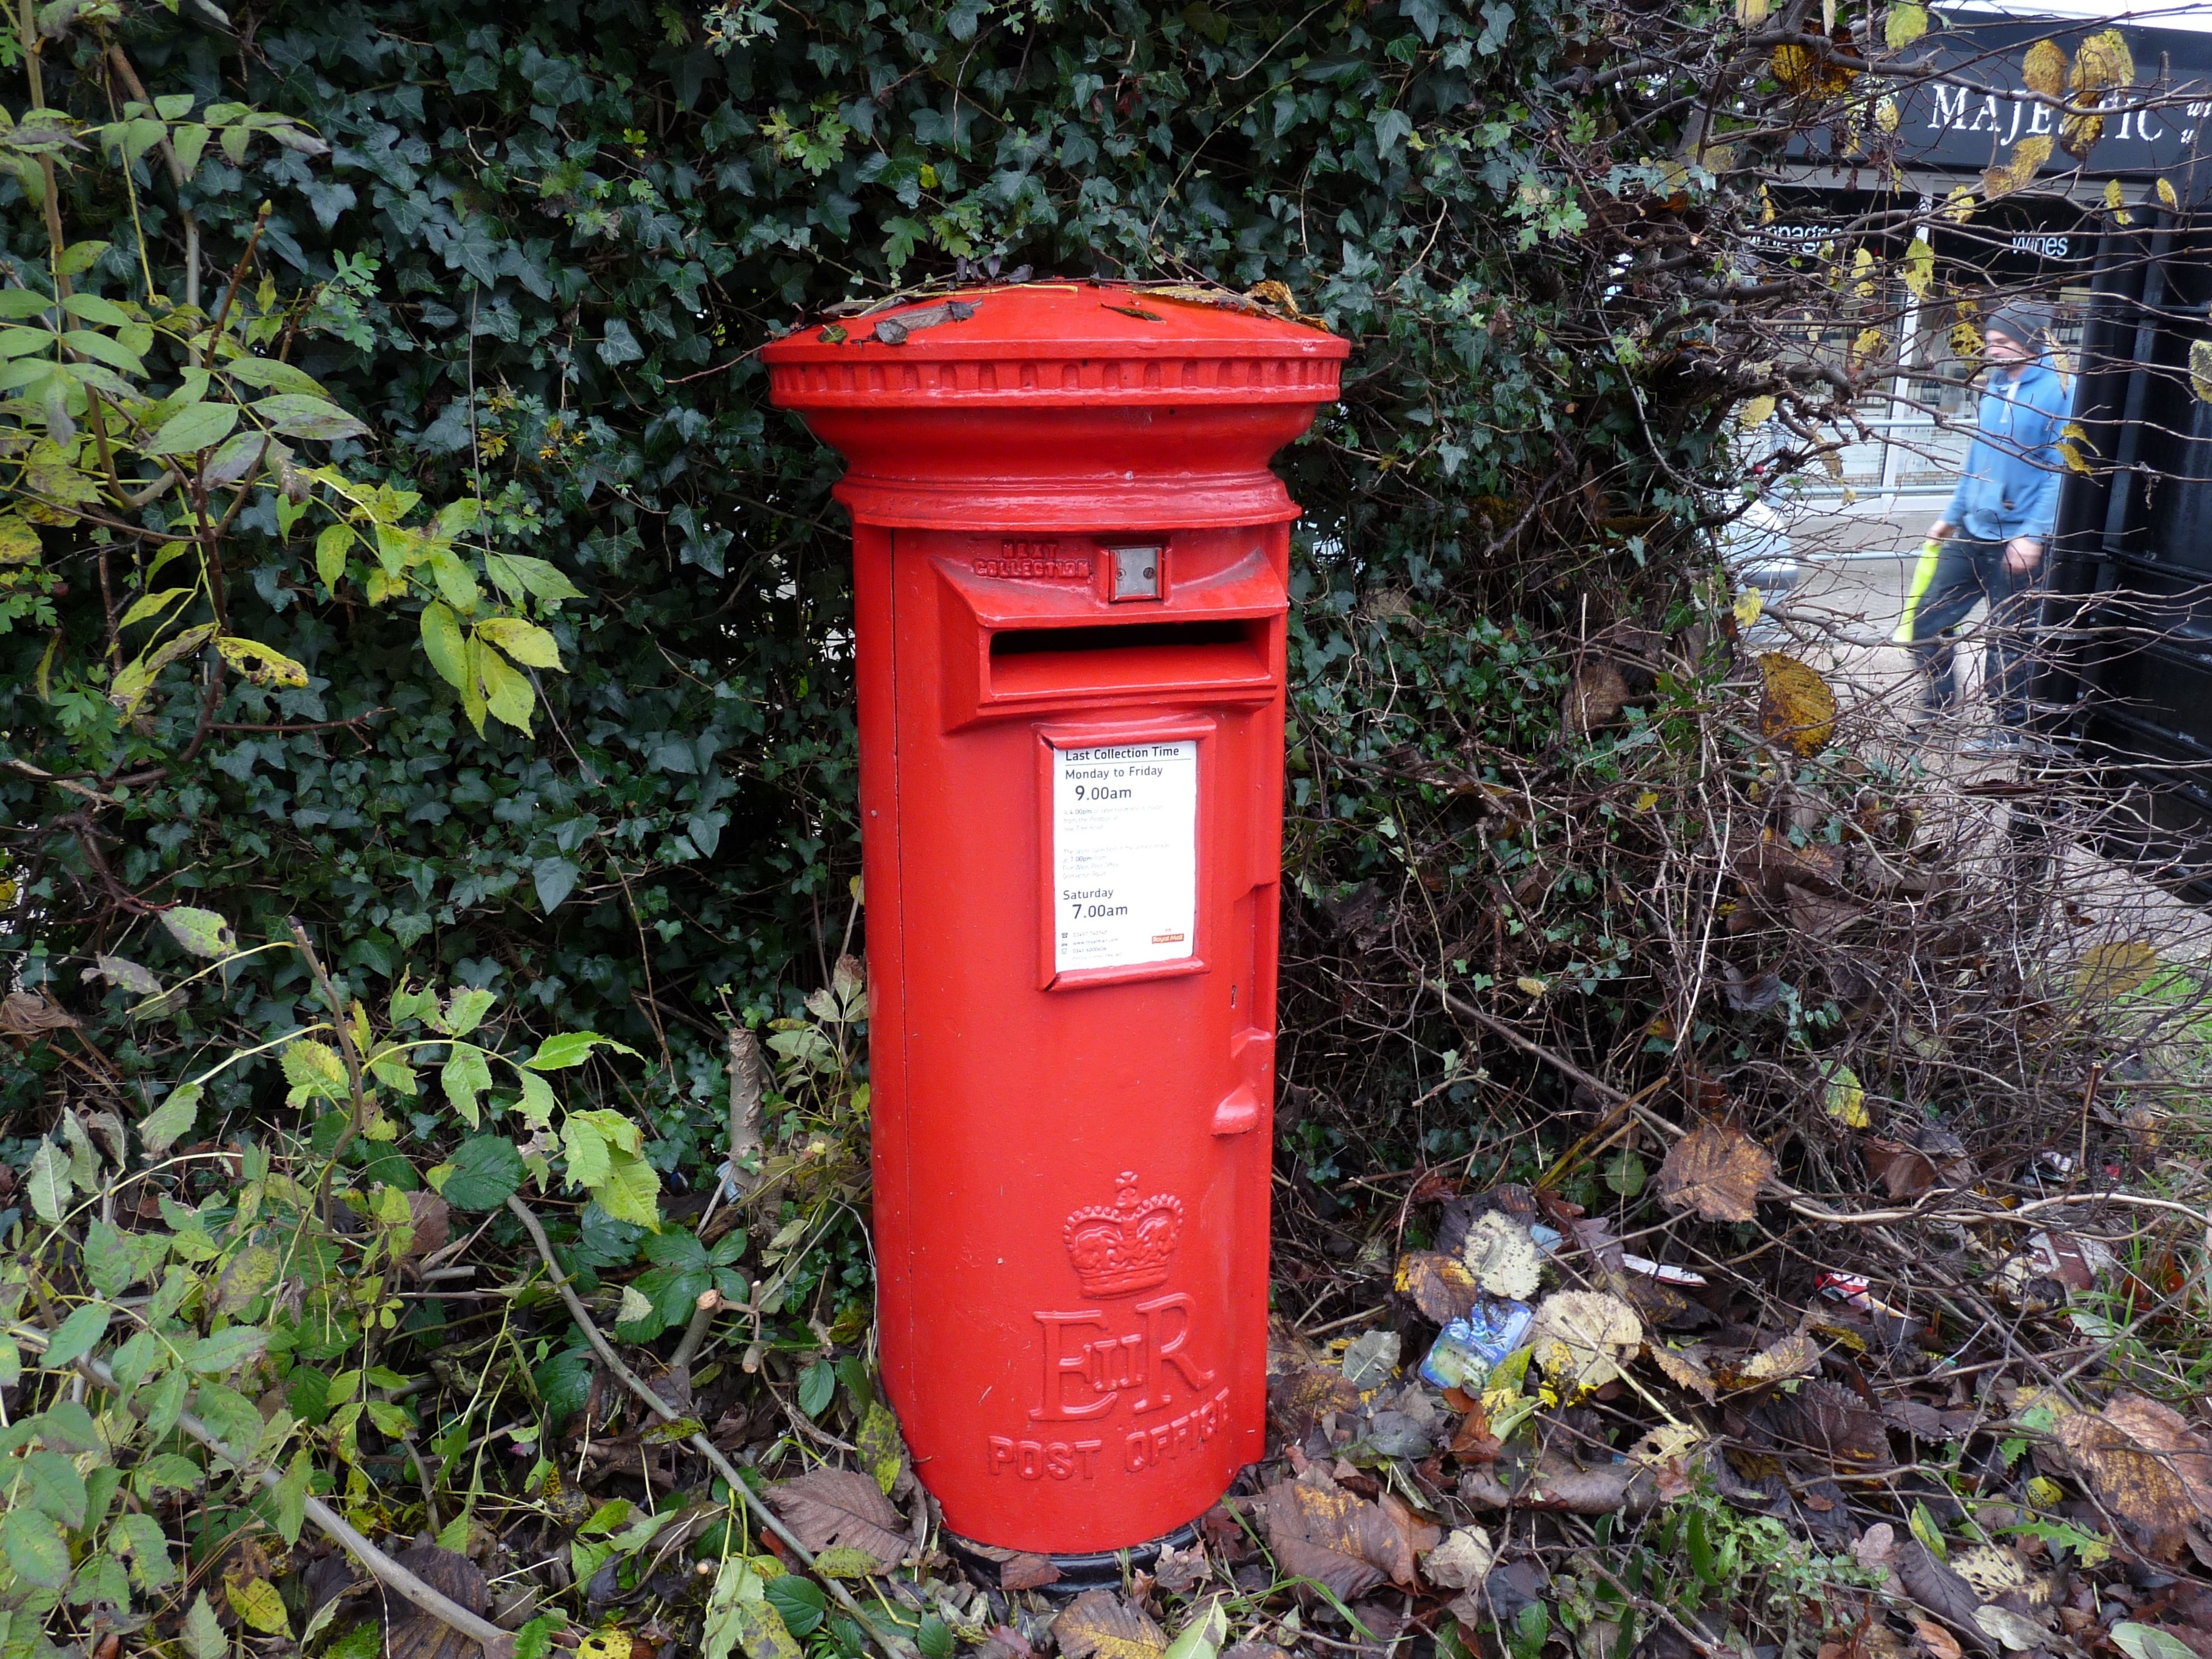
old, red, collection, mail, england, litter, british, english, traditional, letterbox, post box